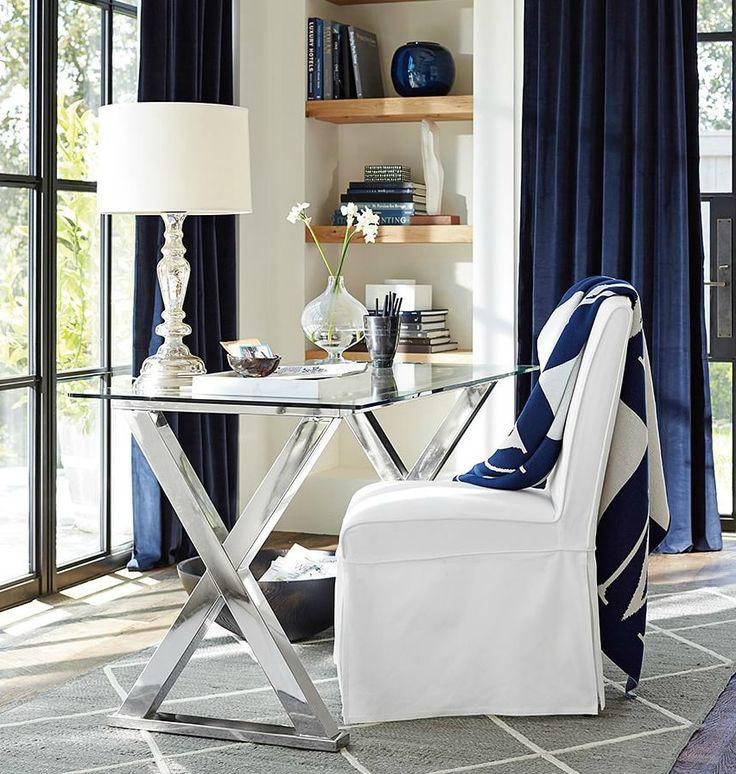
tips for creating a home office
Relation: Story